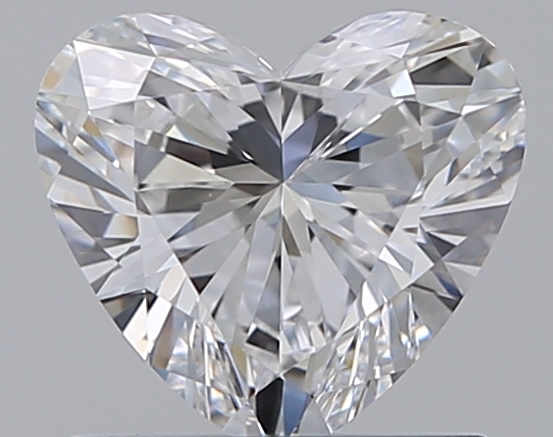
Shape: heart
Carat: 1
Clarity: VVS1
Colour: D
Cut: EX
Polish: EX
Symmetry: VG
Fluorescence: F
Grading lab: GIA
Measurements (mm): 6.29 x 6.93 x 3.84